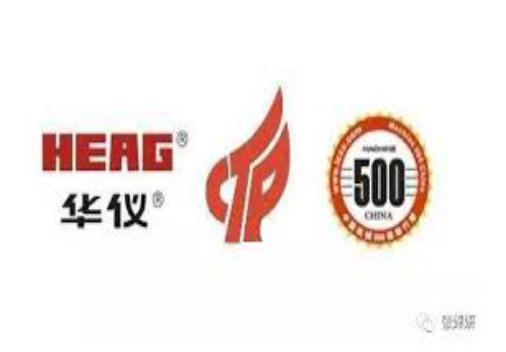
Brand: Hua Yi Elec Apparatus Group
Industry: Electronic